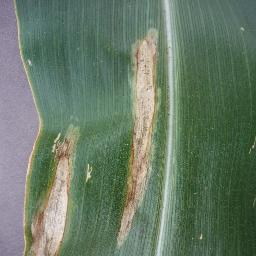
Label: Corn_(Maize)___Northern_Leaf_Blight